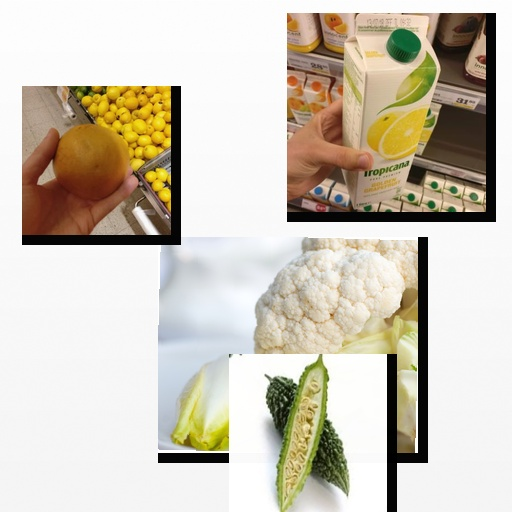
Food items: cauliflower, bitter_gourd, red_grapefruit, golden_grapefruit_juice